House music

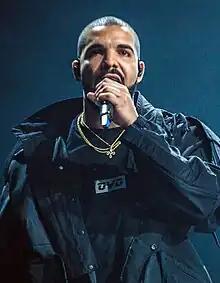
Drake (pictured in 2016) released a house album "Honestly, Nevermind" in 2022.

During the 2010s, multiple new sounds in house music were developed by DJs, producers, and artists. Sweden pioneered the "Mainstage progressive house" genre with the emergence of Sebastian Ingrosso, Axwell, and Steve Angello. While all three artists had solo careers, when they formed a trio called Swedish House Mafia, it showed that house could still produce chart-topping hits, such as their 2012 single "Don't You Worry Child", which cracked the Billboard top 10. Avicii was a Swedish DJ/artist known for his hits such as "Hey Brother", "Wake Me Up", "Addicted to You", "The Days", "The Nights", "Levels", "Waiting for Love", "Without You", and "I Could Be the One" with Nicky Romero. Fellow Swedish DJ/artist Alesso collaborated with Calvin Harris, Usher, and David Guetta. In France, Justice blended garage and alternative rock influences into their pop-infused house tracks, creating a big and funky sound.